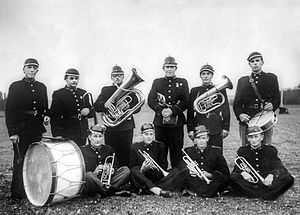
Sønderborg friv. Brandværnsorkester / Historie
Sønderborg friv Brandværnsorkester 1950.
Sønderborg frivillige Brandværnsorkester er et brassband med ca. 30 musikere.